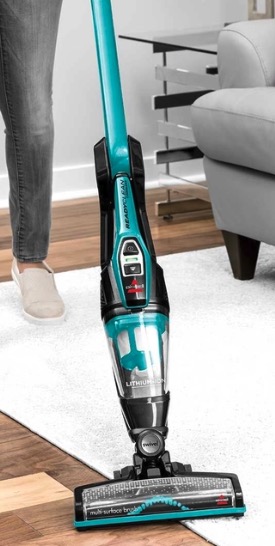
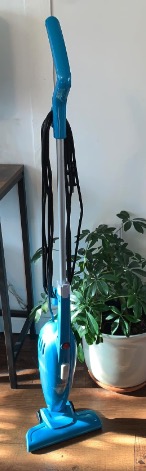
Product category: items_vacuum
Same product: no